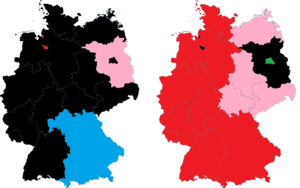
Elections européennes de 2004 en Allemagne, parti arrivé en tête par Land (1ère carte), parti arrivé en seconde position (2ème carte) Rouge
Les élections européennes se sont déroulées le dimanche 13 juin 2004 en Allemagne pour désigner les 99 députés européens au Parlement européen, pour la législature 2004-2009.